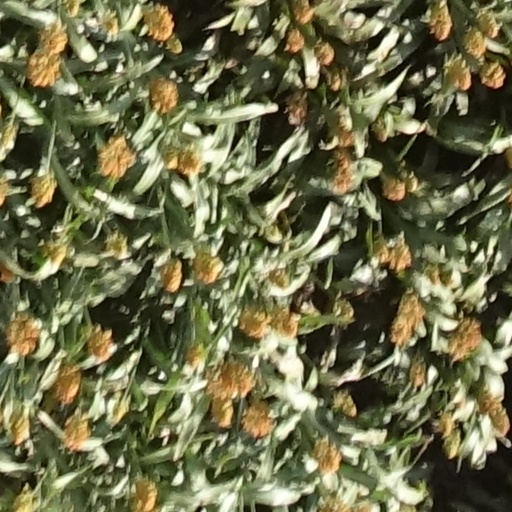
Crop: sorghum